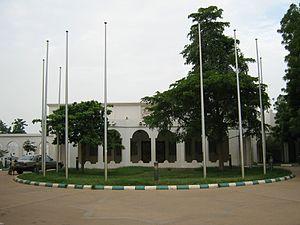
Sokoto est une ville du Nigeria située sur un promontoire rocheux à la confluence du Bakoura et du Rima-Maradi formant le Goulbi n'Sokoto ou rivière de Sokoto.